Horatio Walpole, 1st Baron Walpole

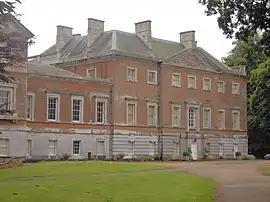
Wolterton Hall, England

Horatio Walpole, 1st Baron Walpole, (8 December 16785 February 1757) was a British diplomat and politician who served as the British ambassador to France from 1724 to 1730. He was the son of Robert Walpole and the younger brother of Robert Walpole, the first Prime Minister of Great Britain.